Ballona Wetlands

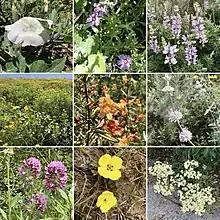
Spring blossoms of Ballona Wetlands Ecological Reserve

"These marshes are more than for just the birds. They're also fish nurseries, water and air filtration systems, places for groundwater to refill aquifers, and buffer zones that help protect human homes and other property from floods."